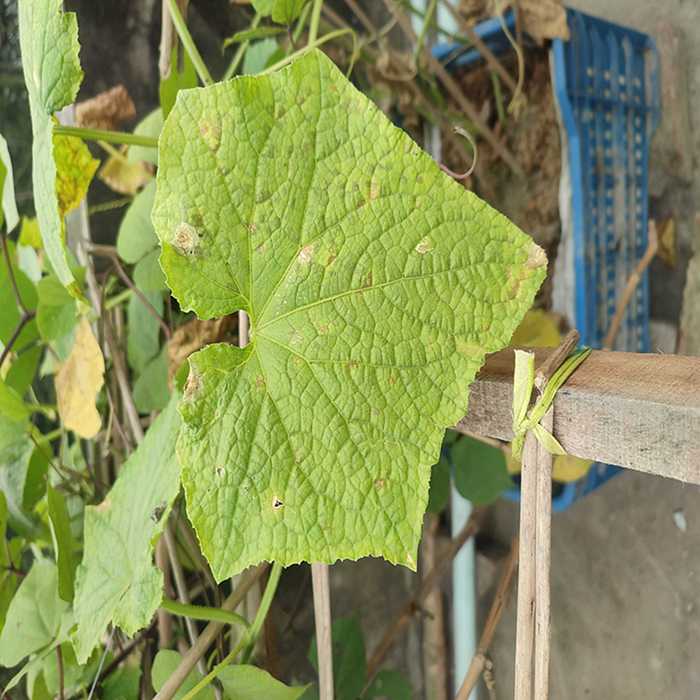
Plant: Cucumber
Label: Downy mildew